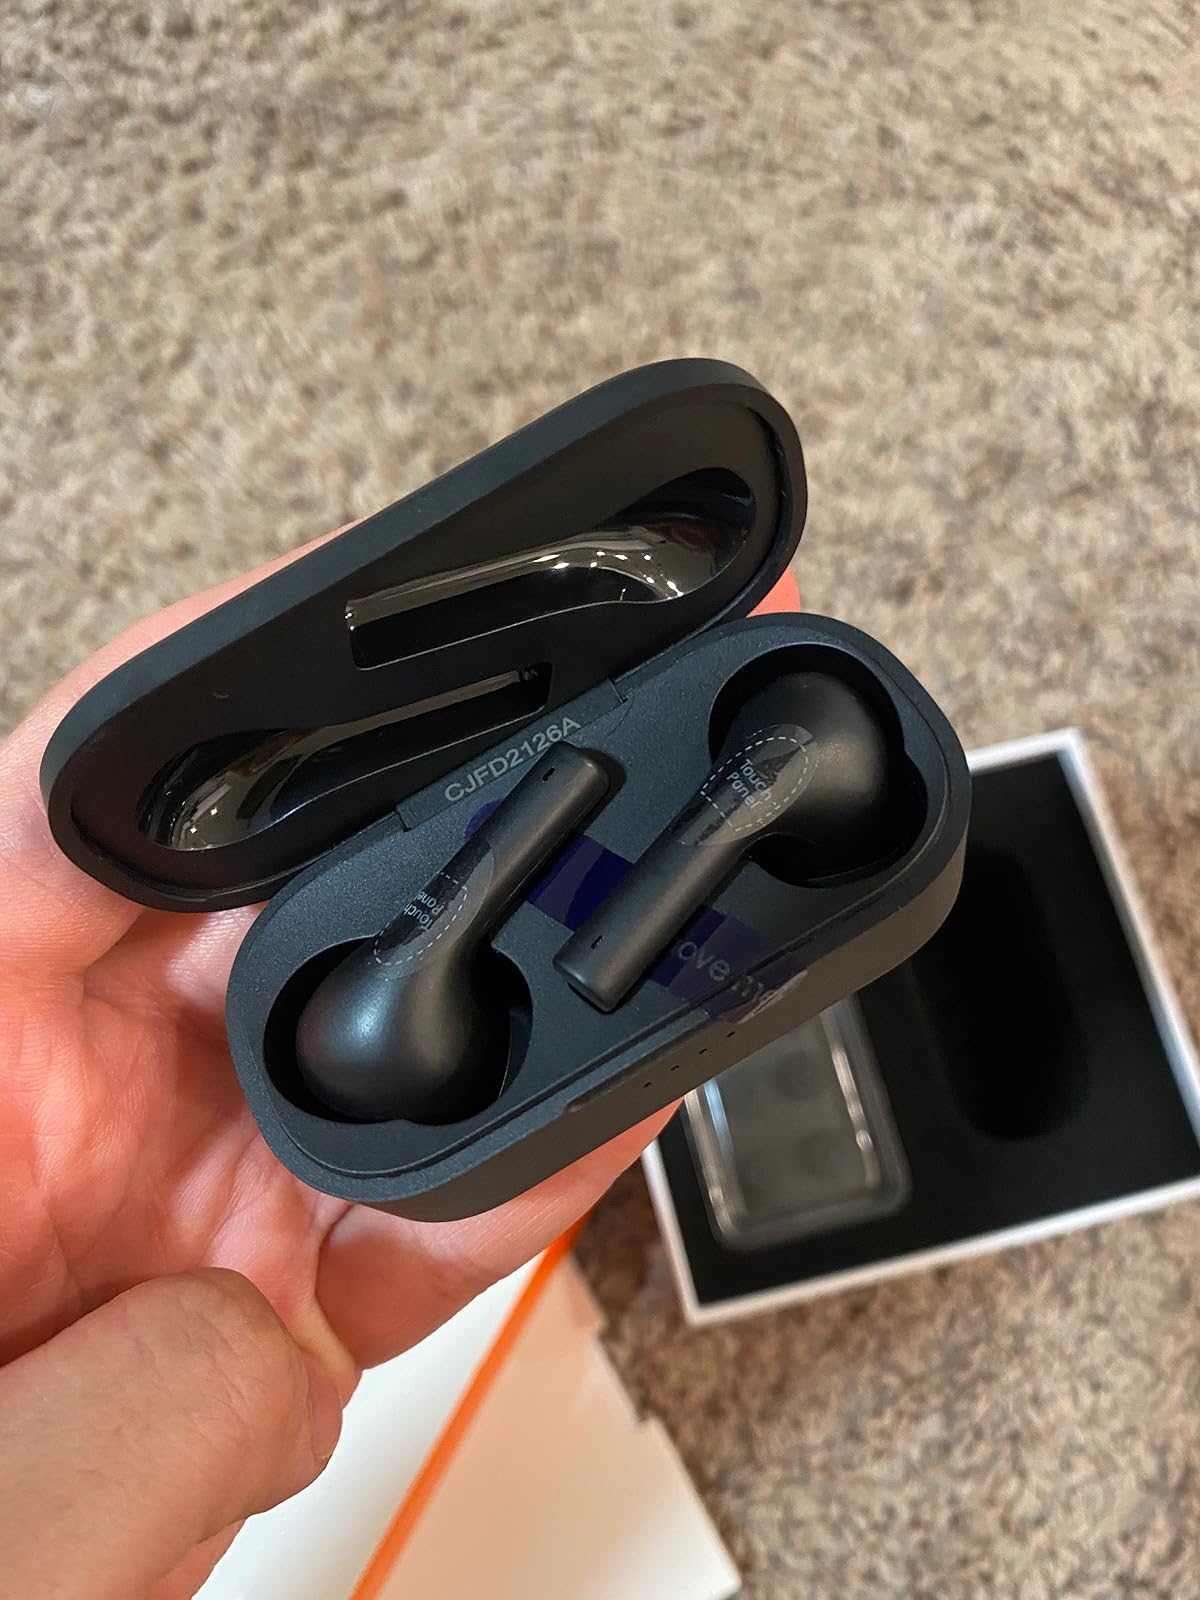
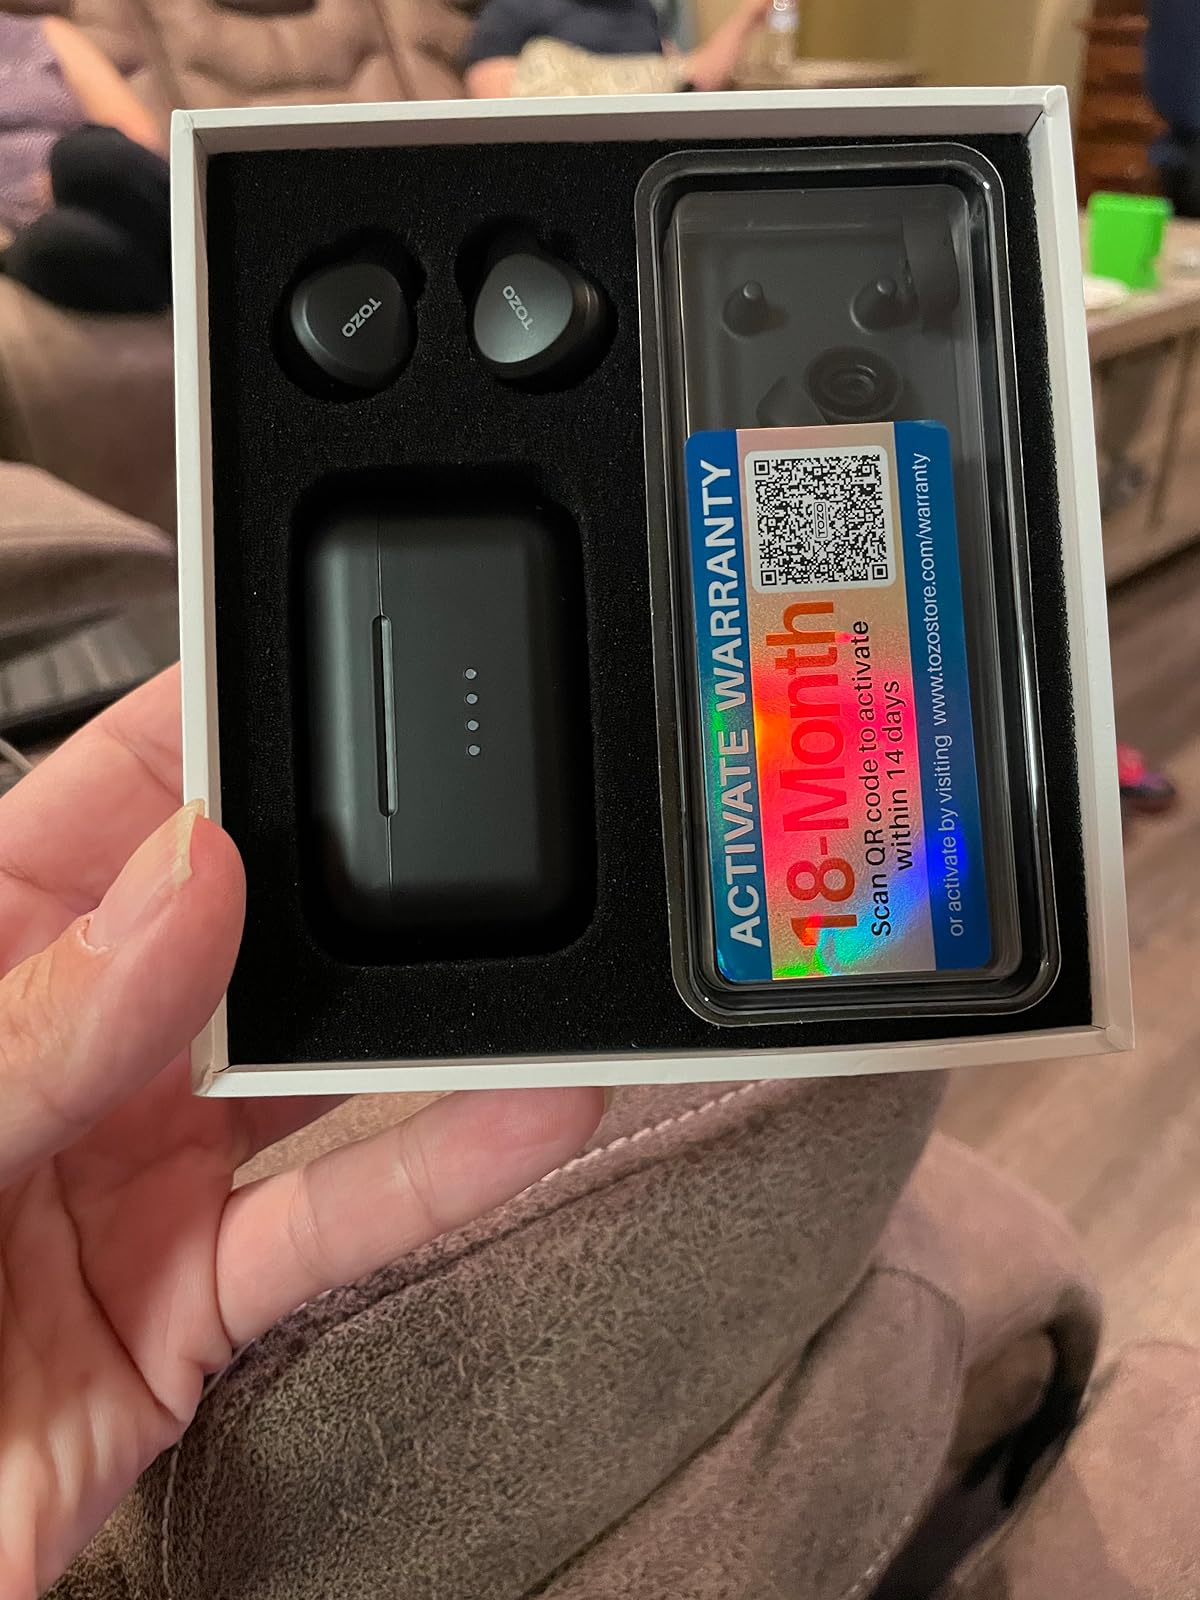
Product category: earbuds
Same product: no